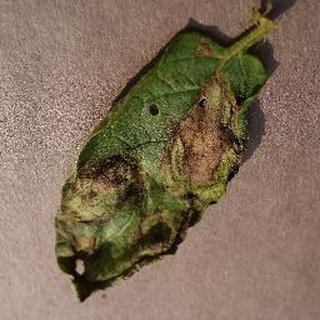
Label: potato_late_blight